Black Box (2002 film)

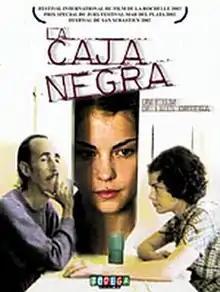
Theatrical release poster

Black Box is a 2002 Argentine film, written and directed by Luis Ortega. The film stars Dolores Fonzi, Eugenia Bassi, and others.